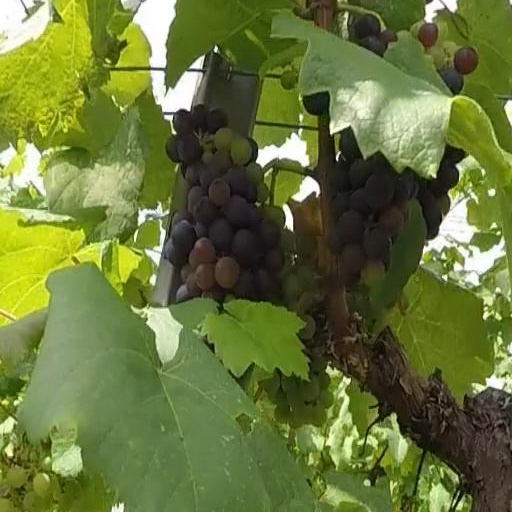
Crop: grape